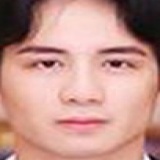
ca sĩ Sĩ Thanh